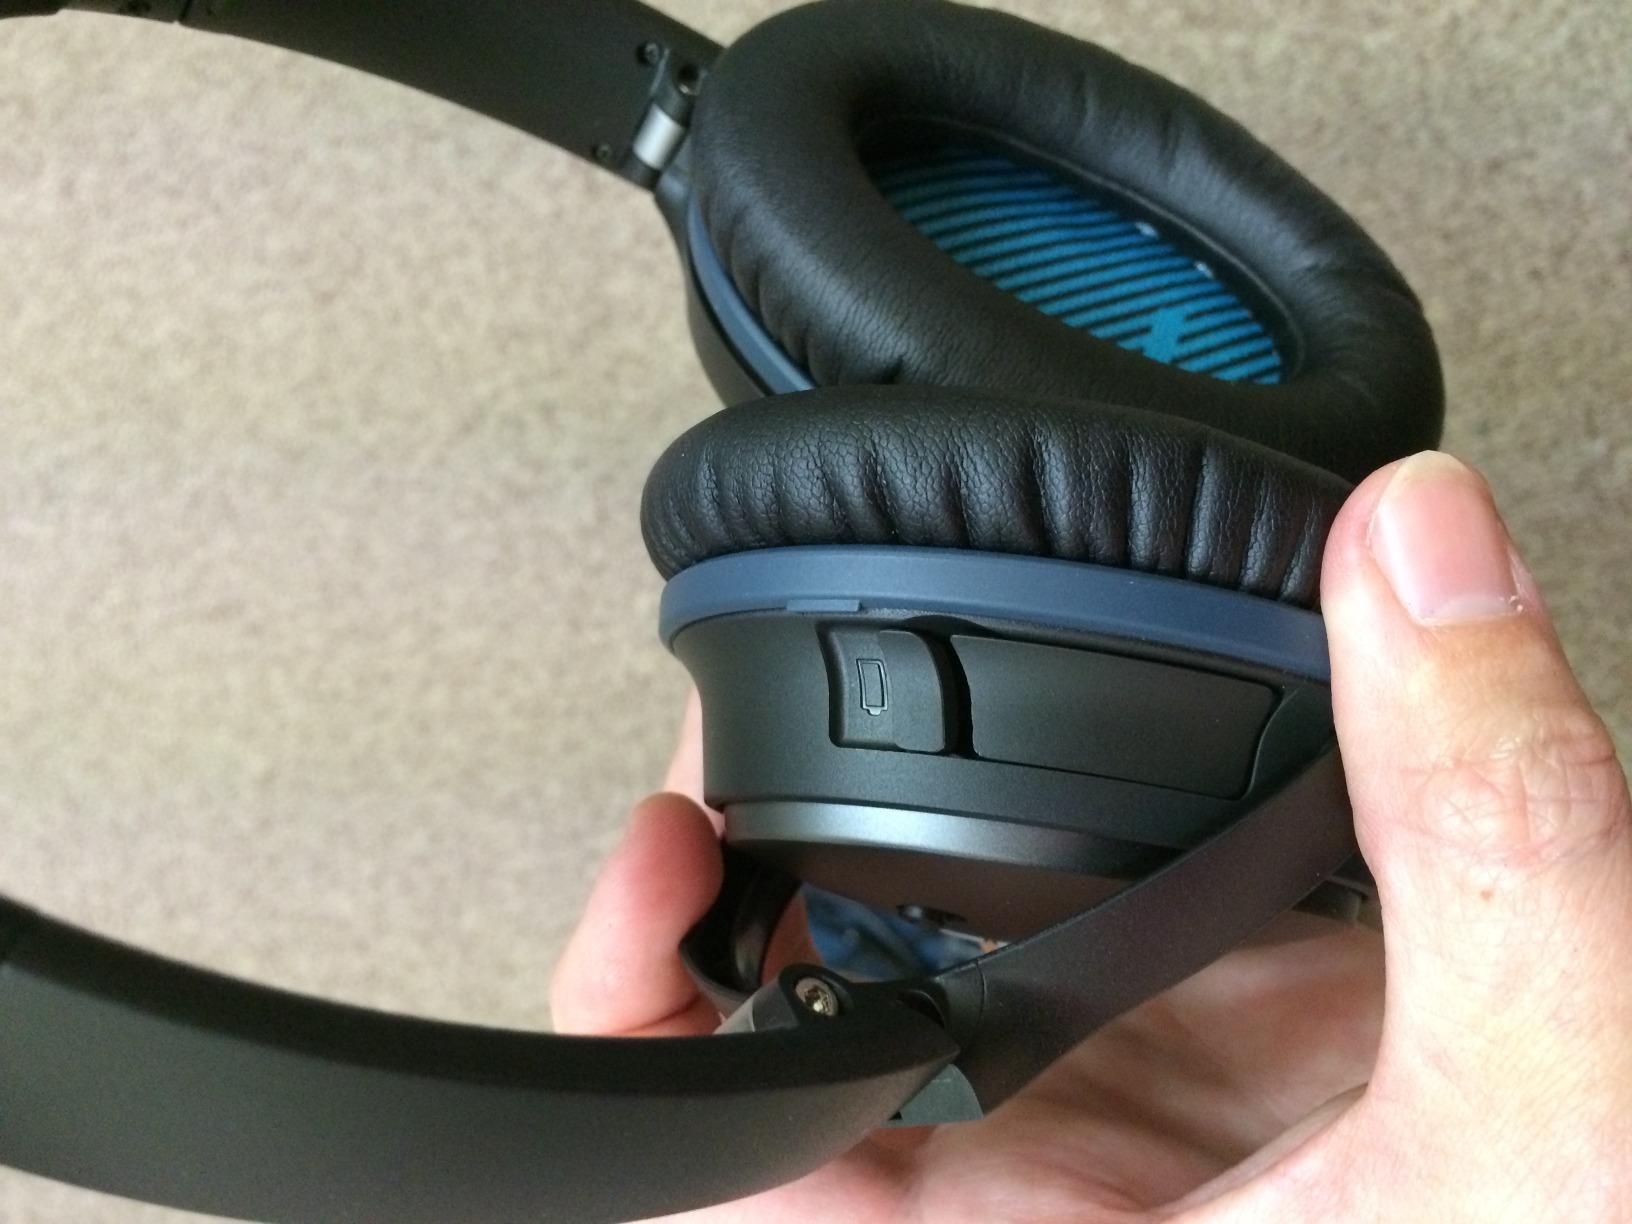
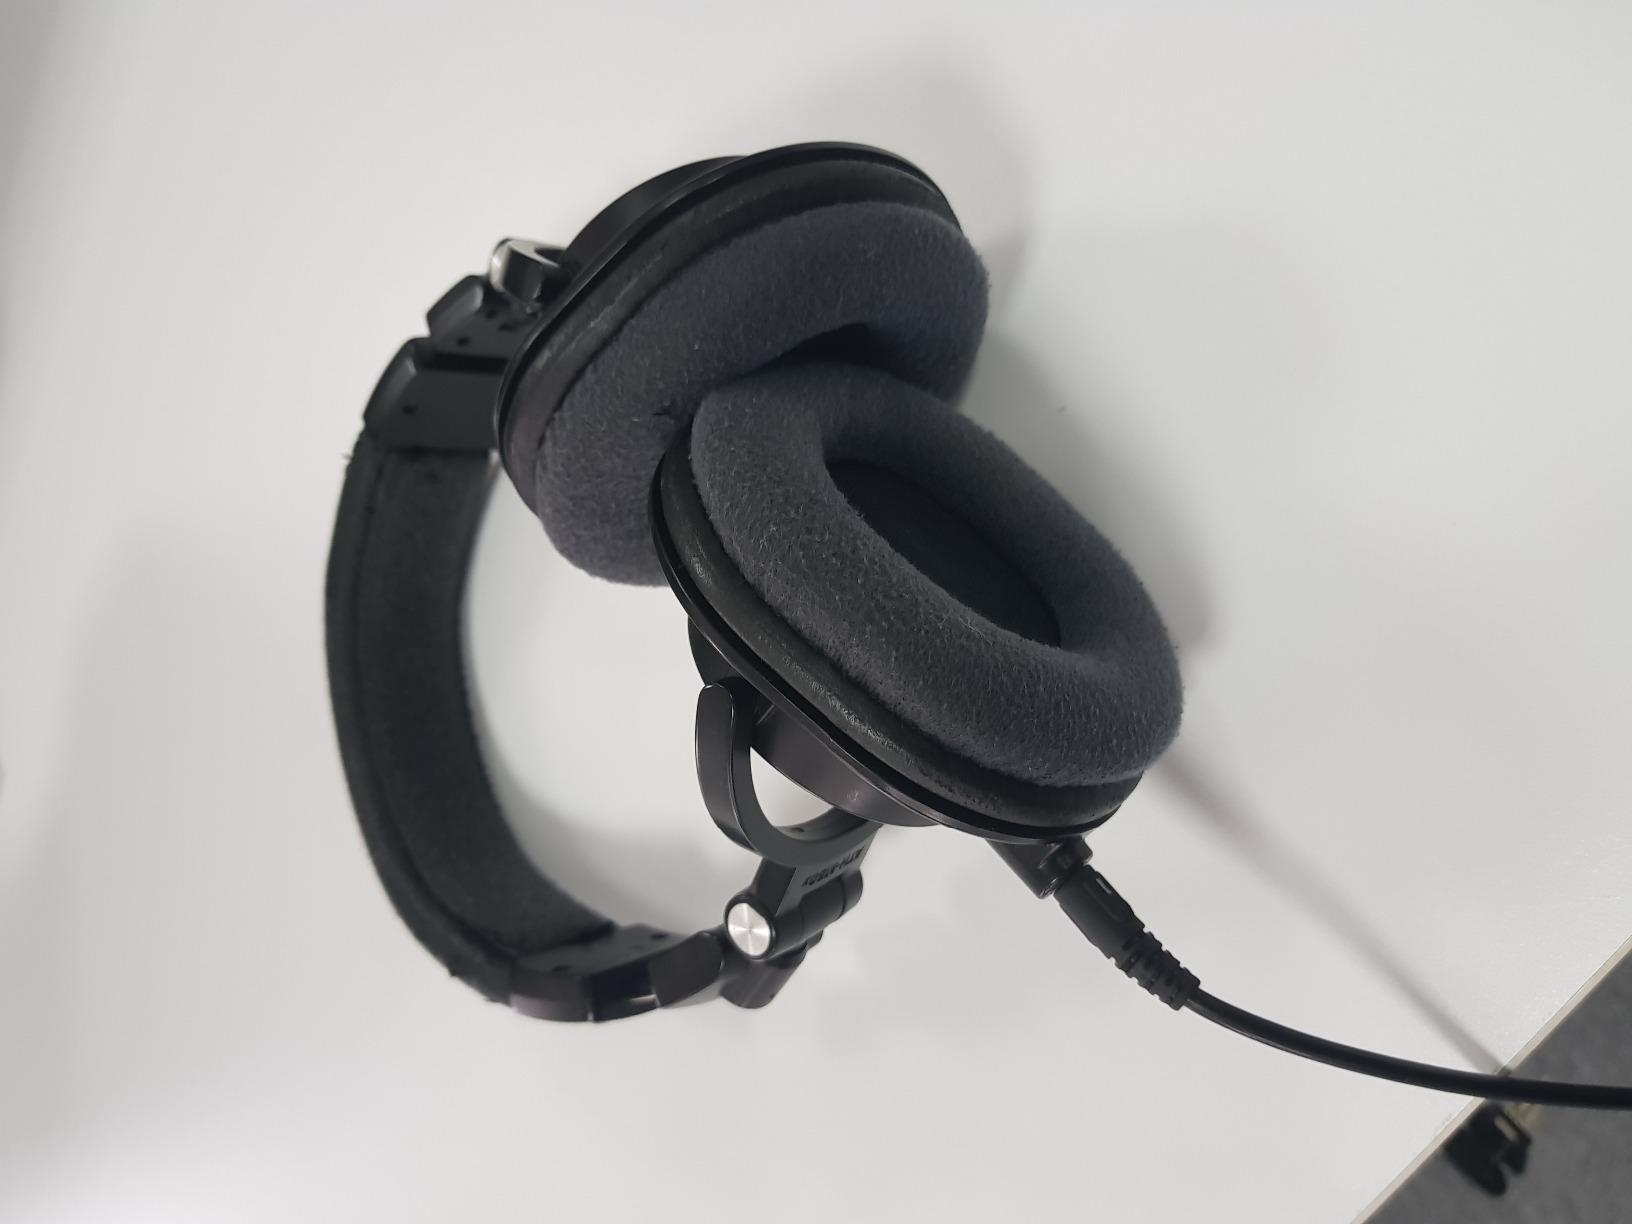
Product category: headphones
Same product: no